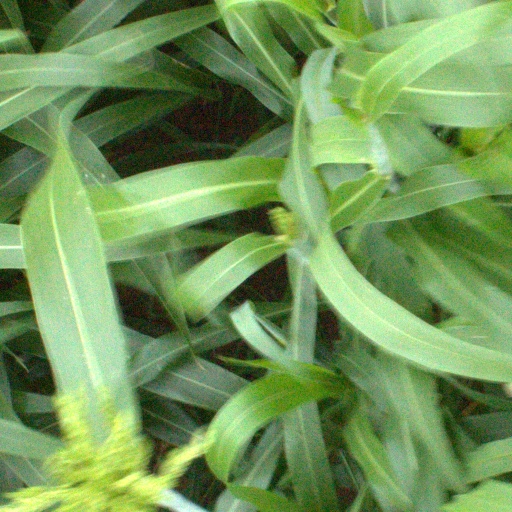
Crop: sorghum